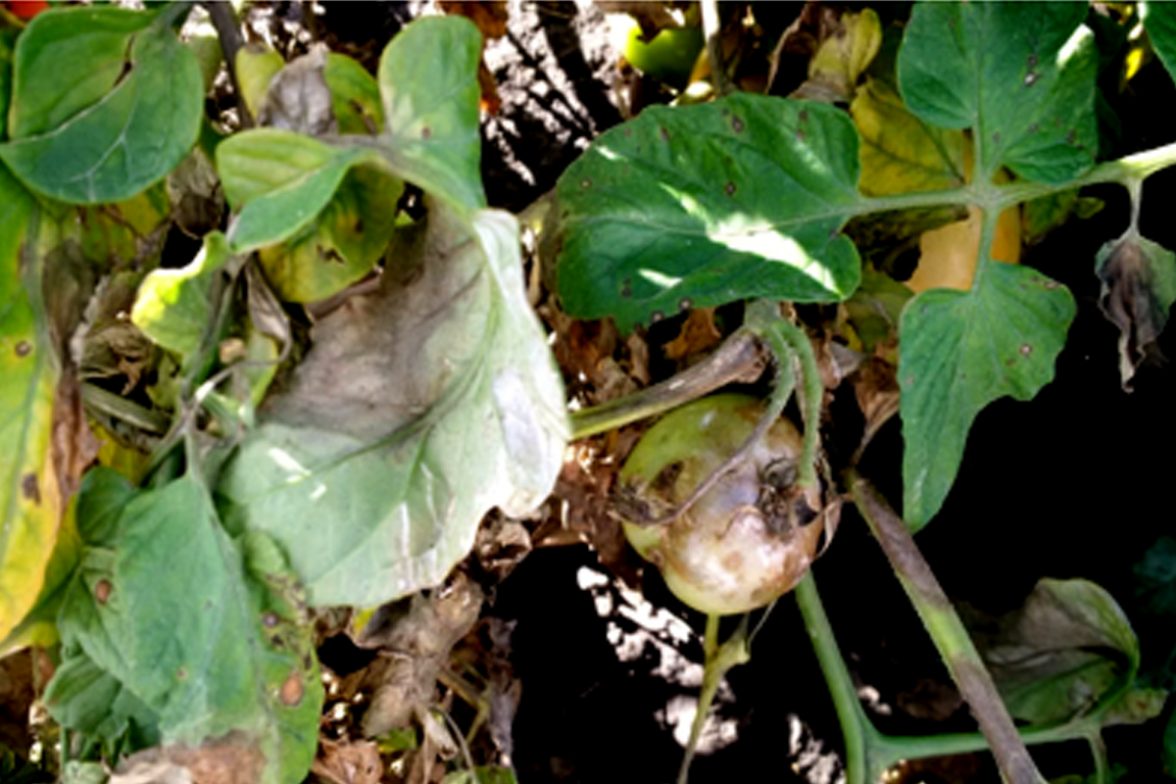
Labels: Potato leaf late blight, Potato leaf late blight, Potato leaf late blight